1982 NCAA Division I women's basketball tournament

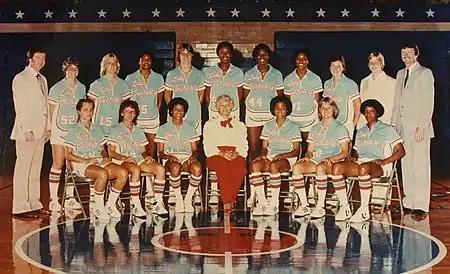
Louisiana Tech women's basketball team

While the 1982 tournament was the first tournament under the NCAA, many of the participating teams had a long history of tournament experience. The Louisiana Tech team made it to the Final Four of the 1979, 1980 and 1981 AIAW tournaments, winning the national championship with a perfect 34–0 record in 1981. The Lady Techsters were favorites to repeat, as their team entered the 1982 NCAA tournament with only a single loss on the season. The team included two Kodak All-Americans, Pam Kelly and Angela Turner. Pam Kelly would win the Wade Trophy, awarded to the nation's best Division I women's basketball player. Her teammates included Janice Lawrence and Kim Mulkey, both of whom would play on the gold-medal-winning Olympic team in 1984. The team had two head coaches. Sonja Hogg had been head coach of the team since its formation in 1974. Hogg brought Leon Barmore on to the coaching staff in 1977. In 1982, Barmore shared head coaching duties with Hogg, which he would do until 1985, when Hogg stepped down.